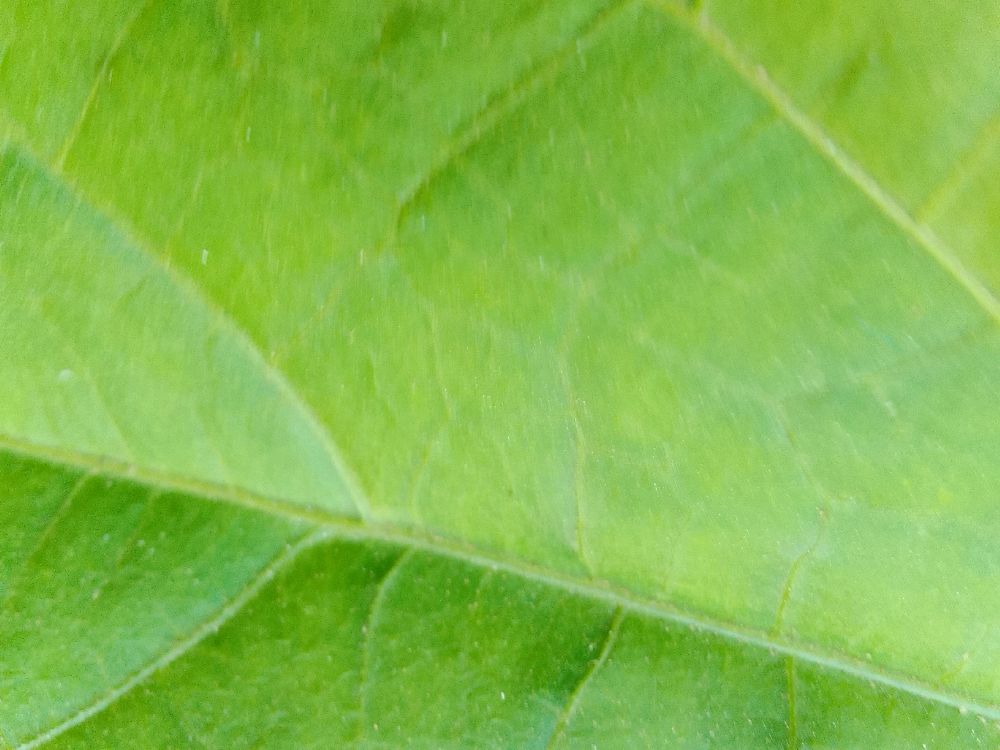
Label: healthy